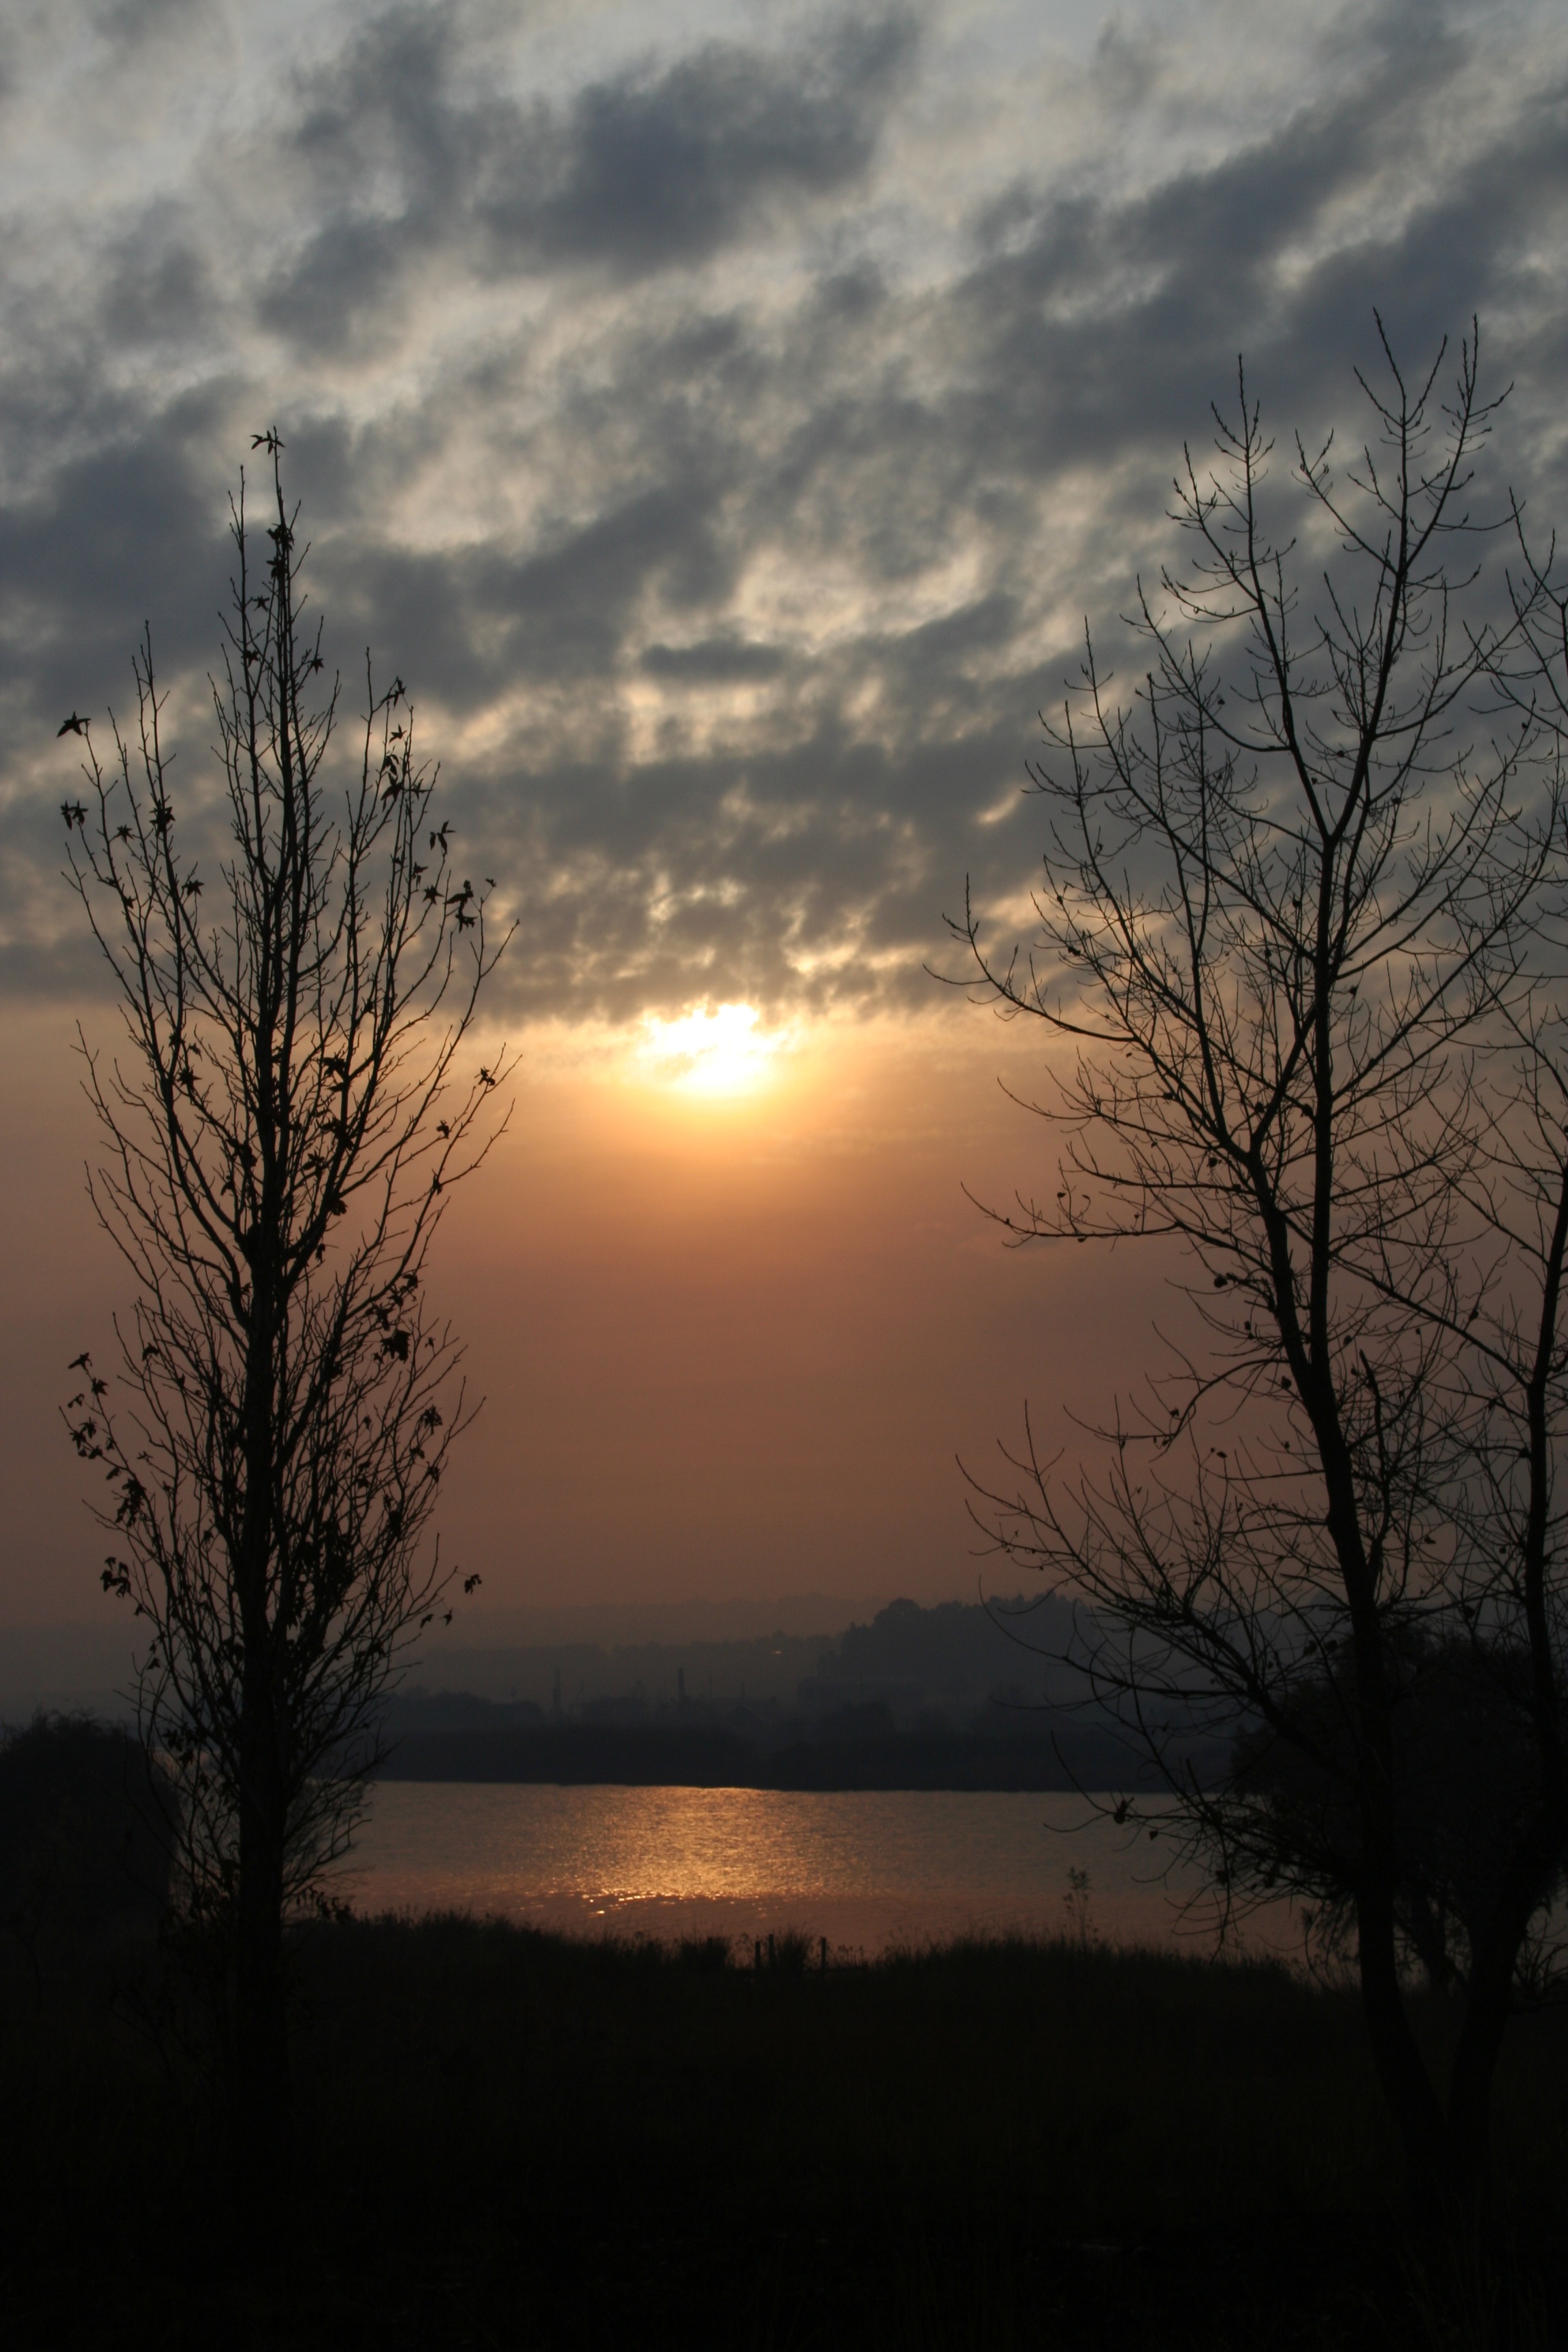
tree, nature, branch, light, cloud, sky, sun, sunrise, sunset, mist, sunlight, morning, dawn, atmosphere, dusk, evening, reflection, darkness, sun rise, south africa, astronomical object, mpumalanga, atmospheric phenomenon, woody plant